Rosenheim–Salzburg railway

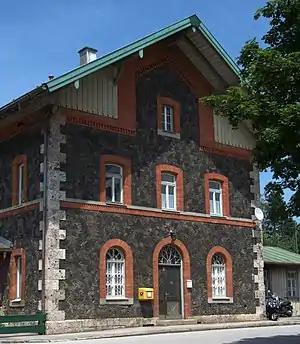
Listed entrance building of Bergen (Oberbay)

The station was put into operation with the opening of the line in 1860. Here the Chiemgau Railway ("Chiemgaubahn"), which went into operation in 1878, branches off to Aschau. Since 1887, the station has also been starting point of the Chiemsee Railway ("Chiemseebahn") to Prien-Stock.